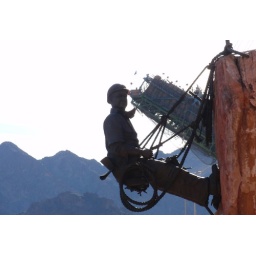
HIgh Scaler monument with bypass bridge form in background. Hoover Dam